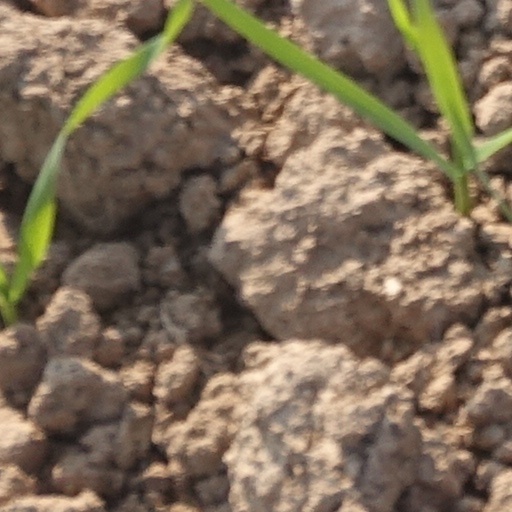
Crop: wheat